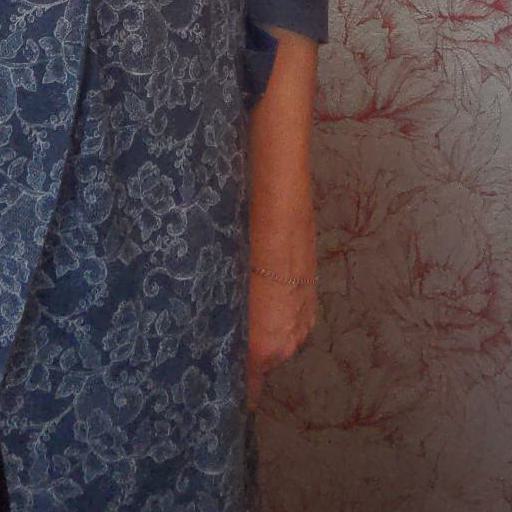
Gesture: no_gesture